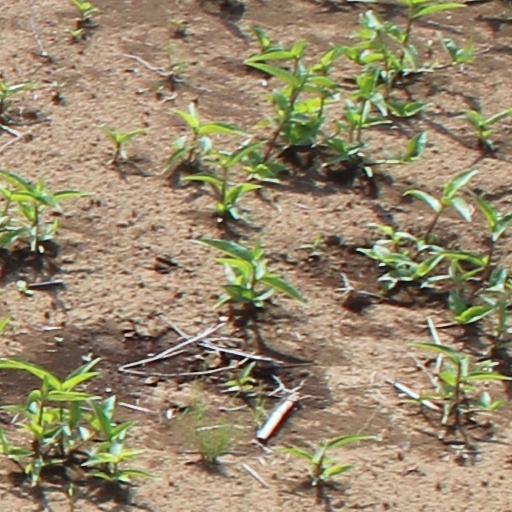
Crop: wheat